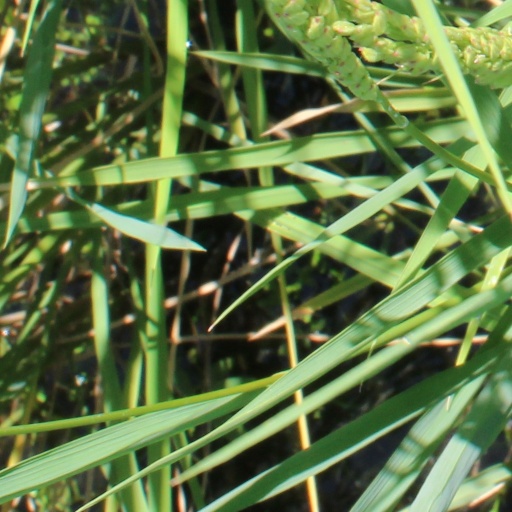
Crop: rice